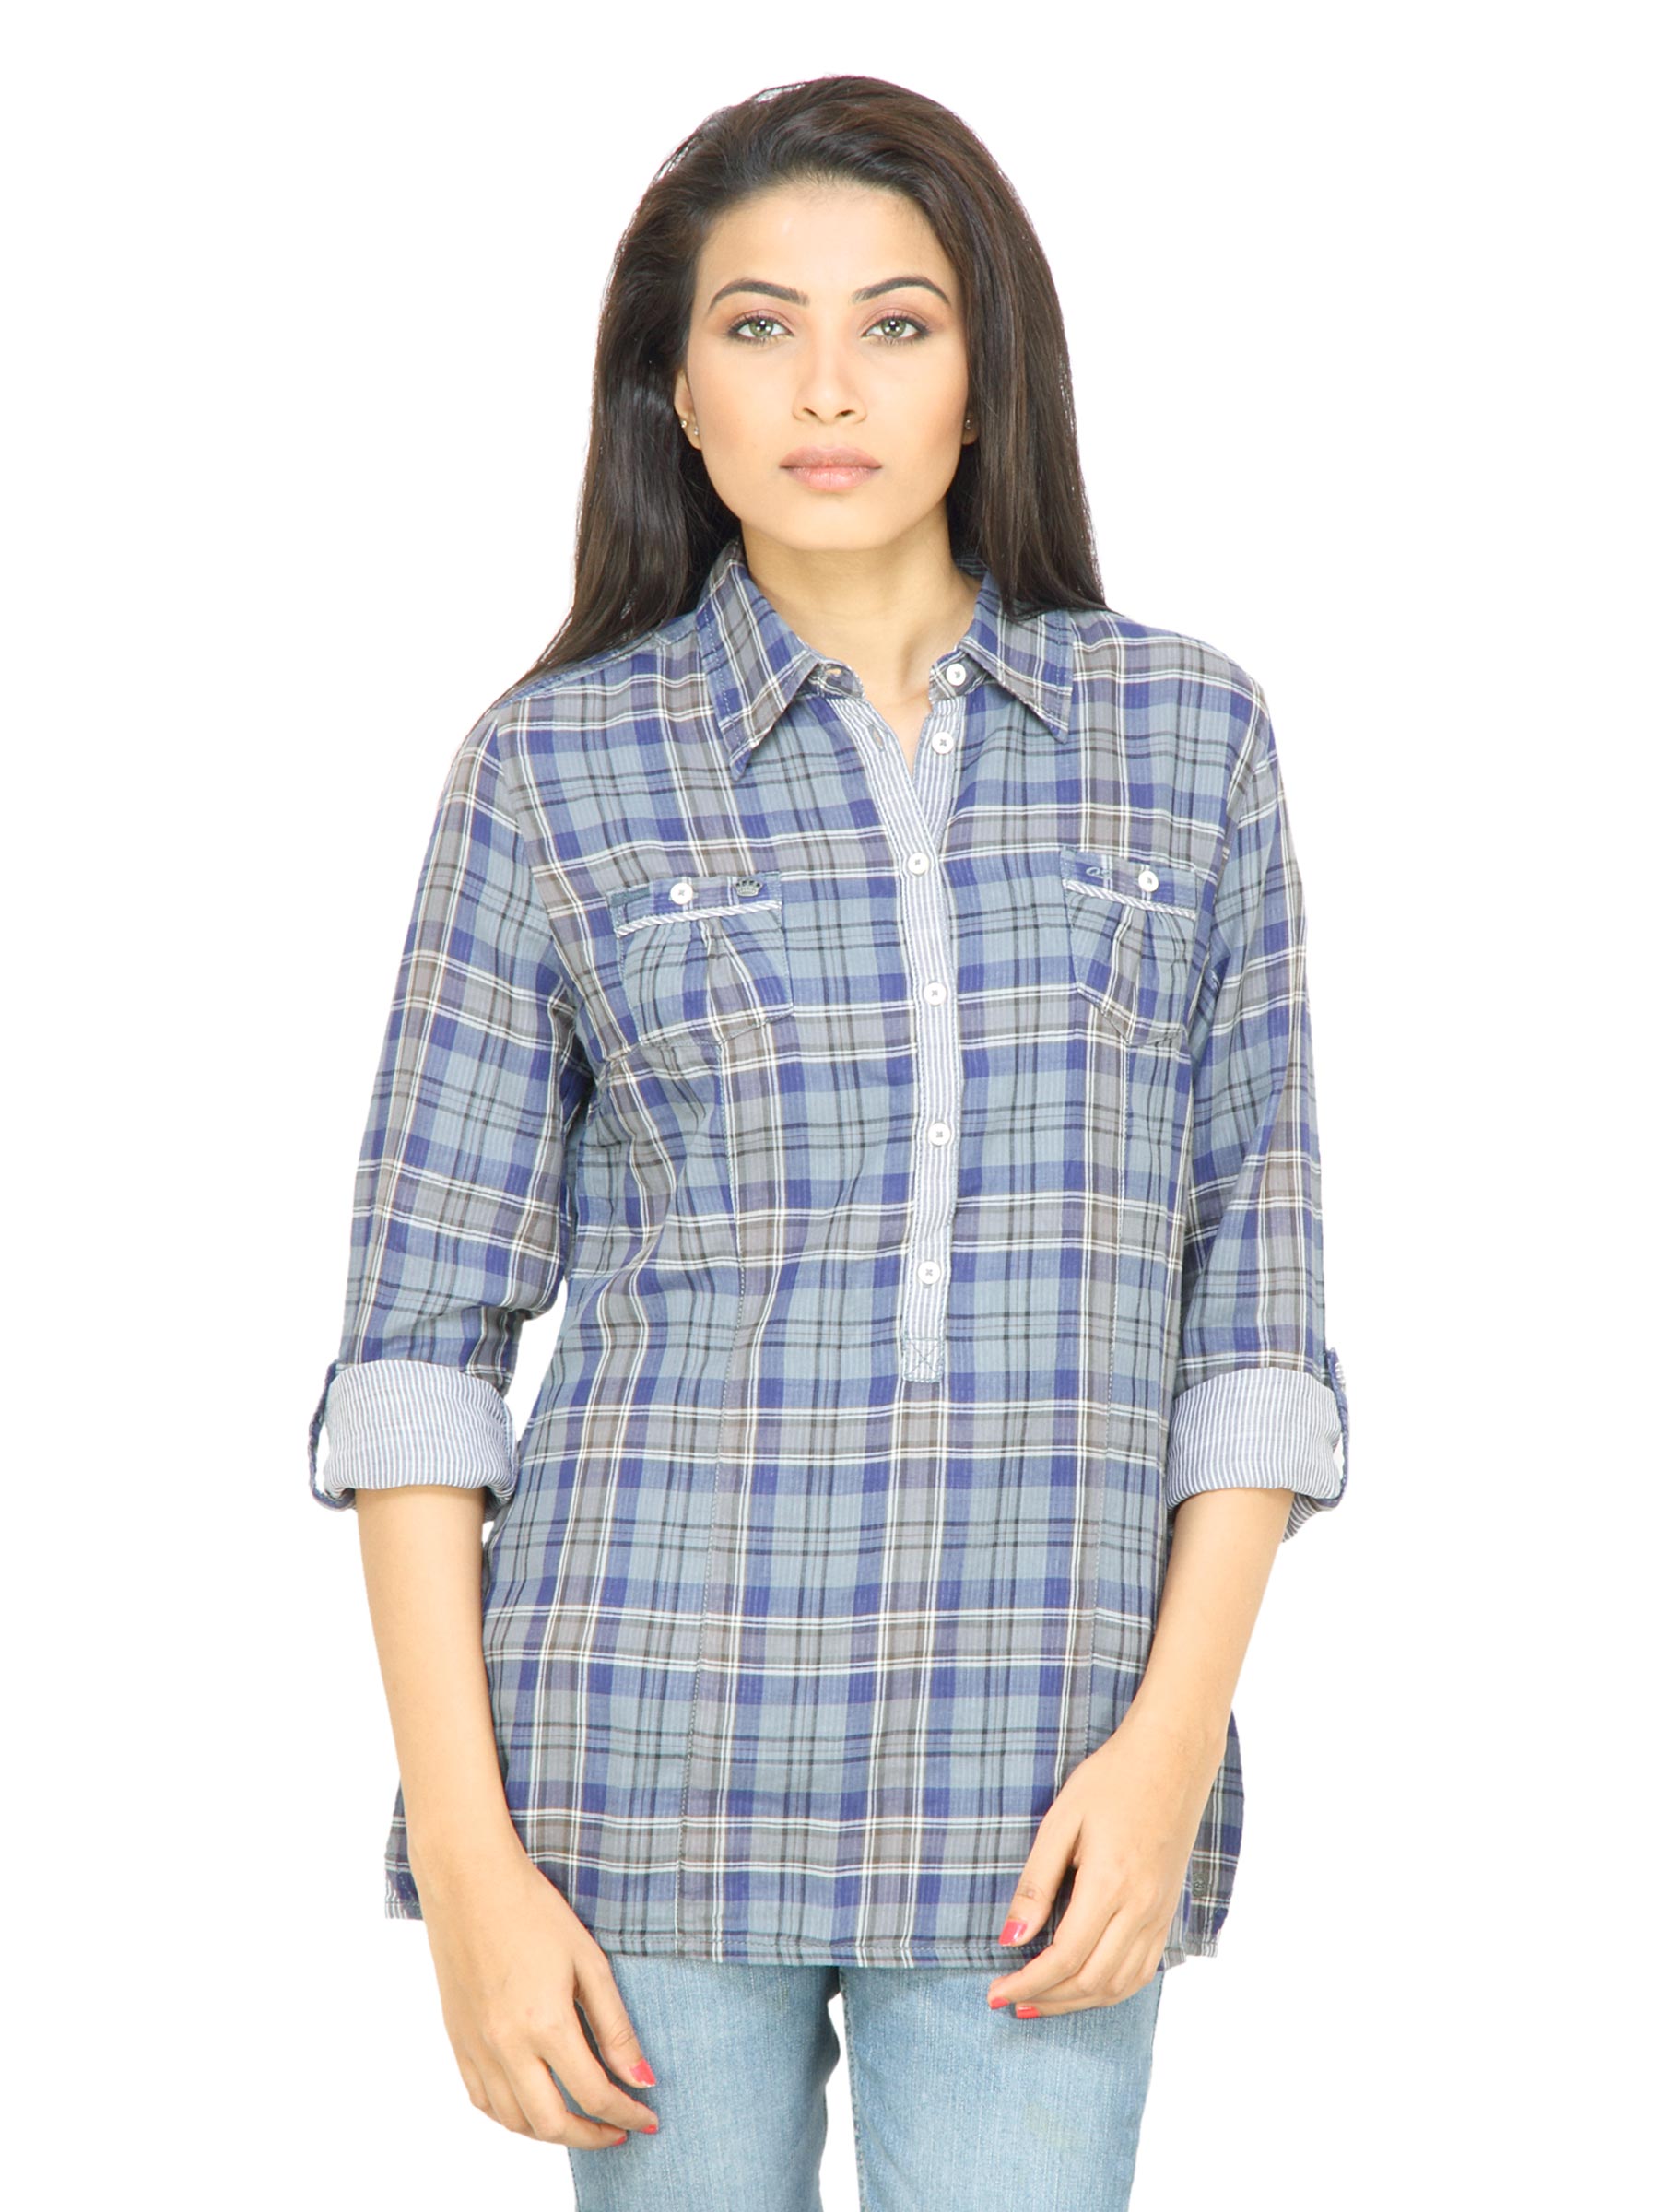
s.Oliver Women Check Blue Top
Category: Apparel / Topwear / Tops
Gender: Women
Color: Blue
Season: Fall 2011
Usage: Casual